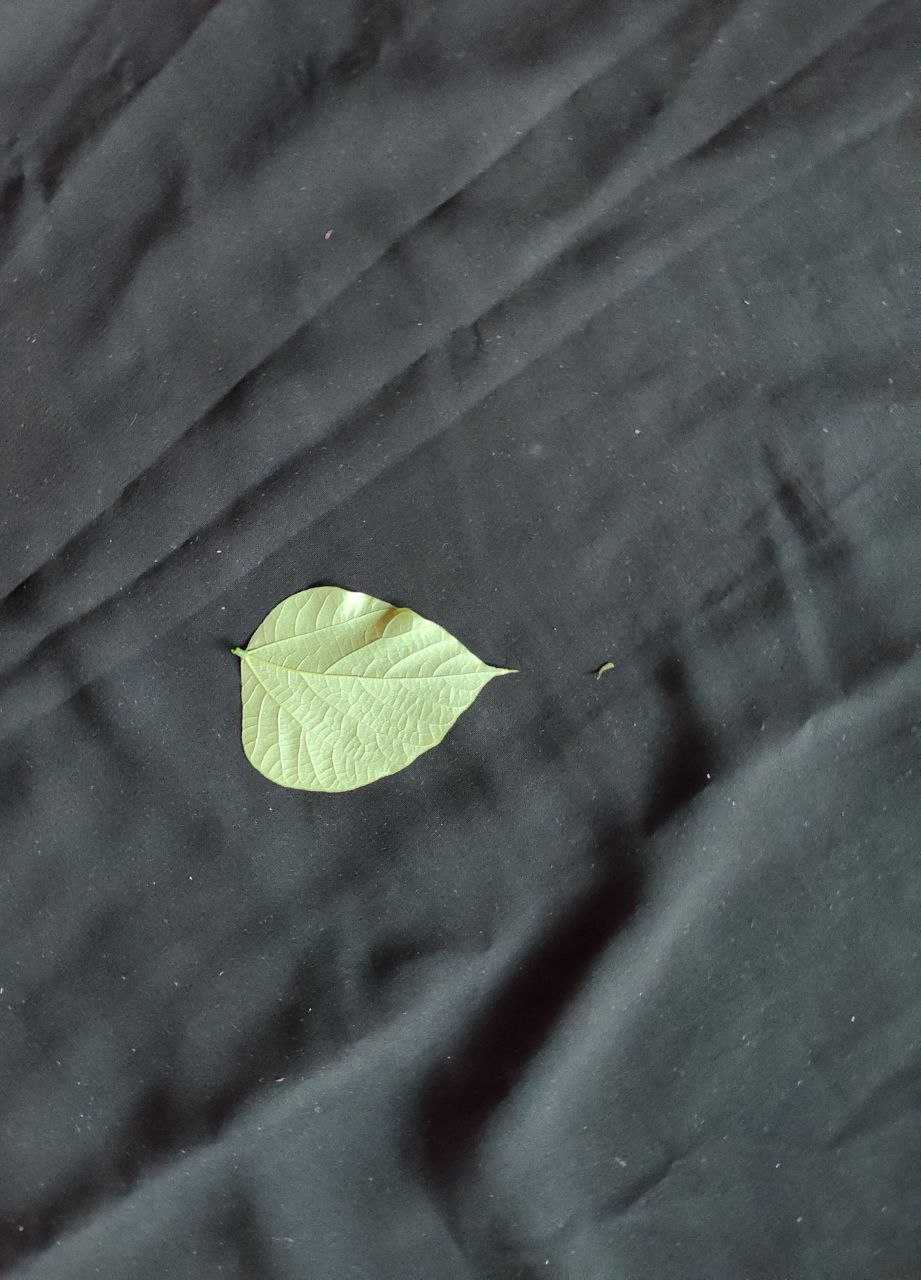
Crop: bean
Leaf condition: Fresh Leaf